Answer in natural language. How many Doorways are visible in the scene? Choose between the following options: 1, 4, 0, 2 or 3
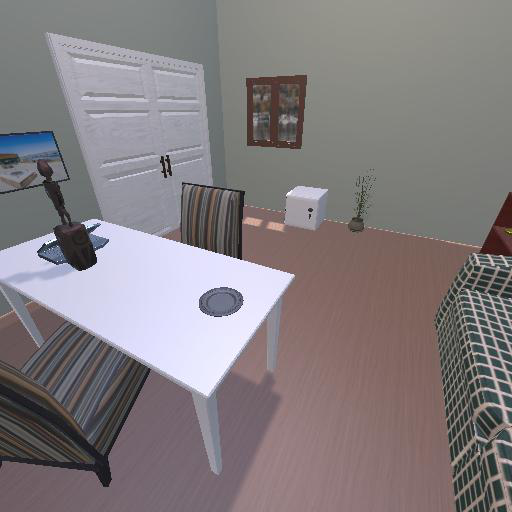
<answer>1</answer>